Norway–Sweden border

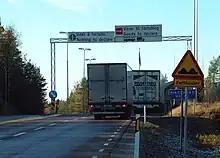
Road E18 crossing the border with customs control

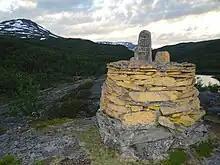
The Riksrøysa/Riksrösen divide Norway and Sweden

Both countries are members of the Schengen Area, and there are therefore no immigration controls. However, only Sweden is part of the European Union (and crucially the European Union Customs Union) and there are customs checks between the two countries. These checks are performed by the Norwegian Customs and Excise Authorities and the Swedish Customs Service. These checks are sporadic along the Norway–Sweden border. Cars are usually not forced to stop. To combat drug smuggling, the use of CCTV surveillance has recently been increased, with systems using automatic number plate recognition being rolled out in 2016 and 2017.